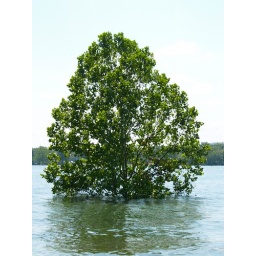
This tree is sitting in 20 ft of water.  I just thought it look cool sitting there.